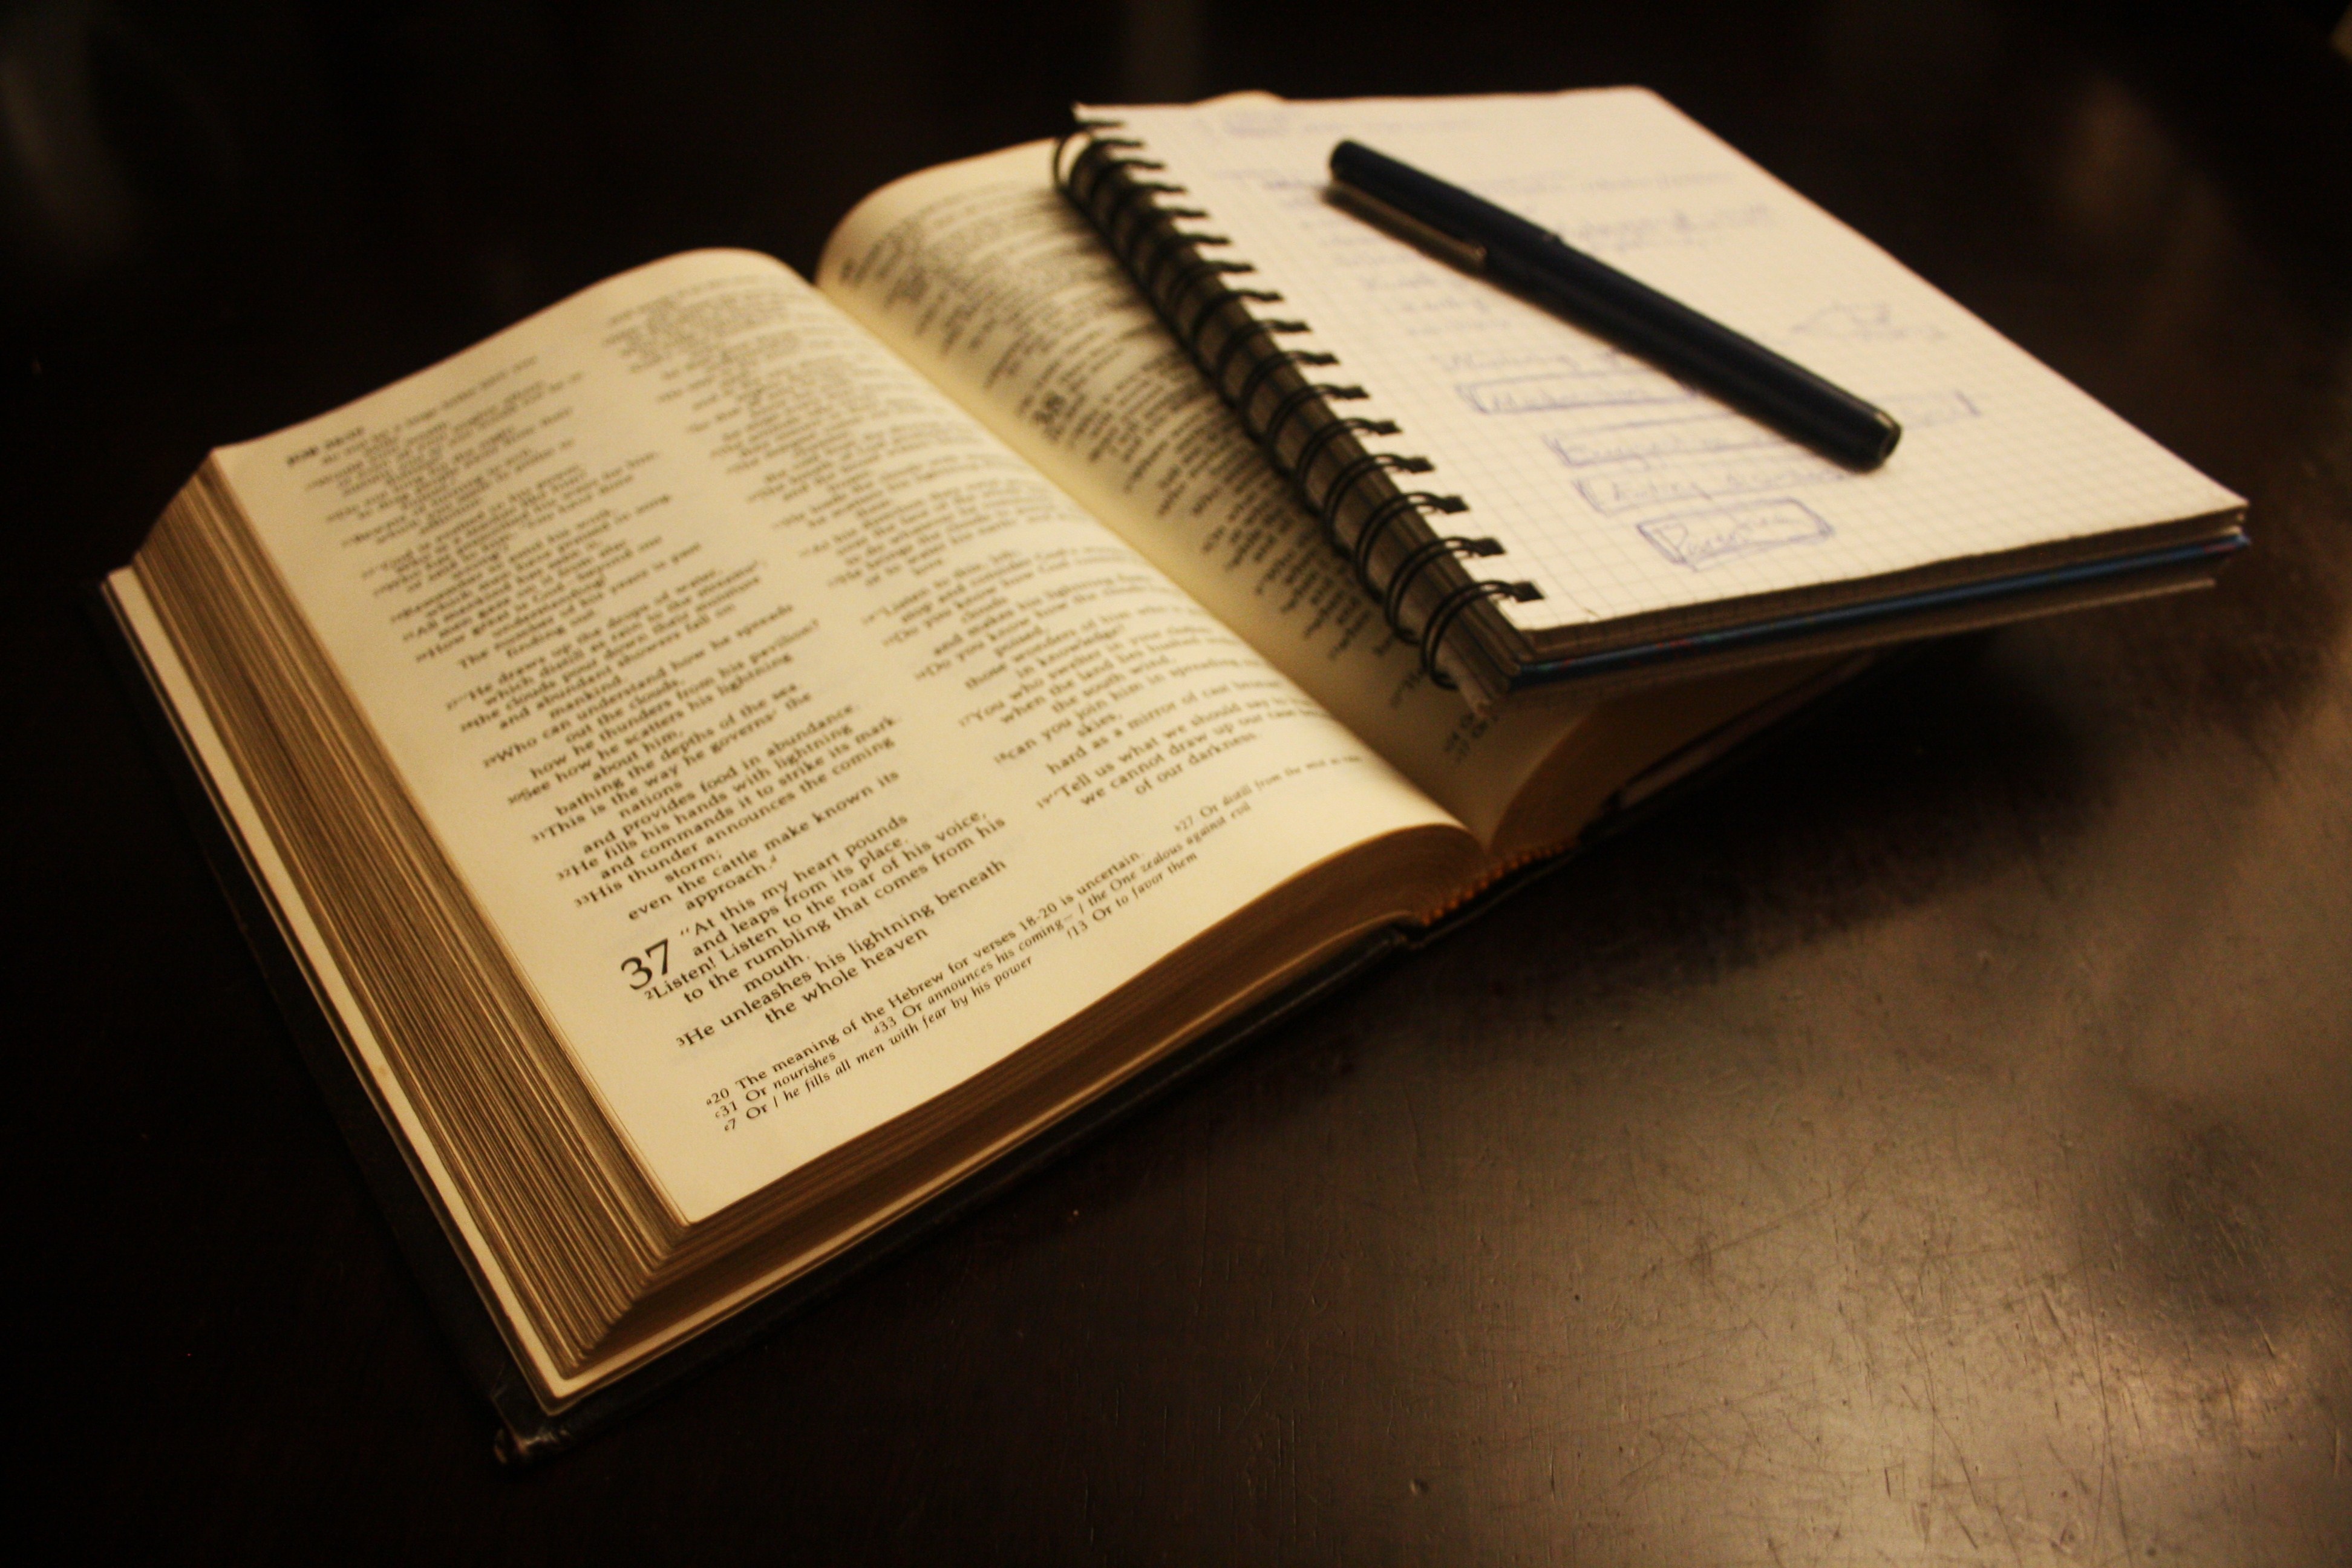
writing, book, read, open, wood, vintage, antique, old, religion, ancient, christian, paper, bible, spiritual, close up, brand, scripture, religious, literature, study, text, prayer, christianity, learn, studying, learning, document, god, spirituality, knowledge, open bible, bible study